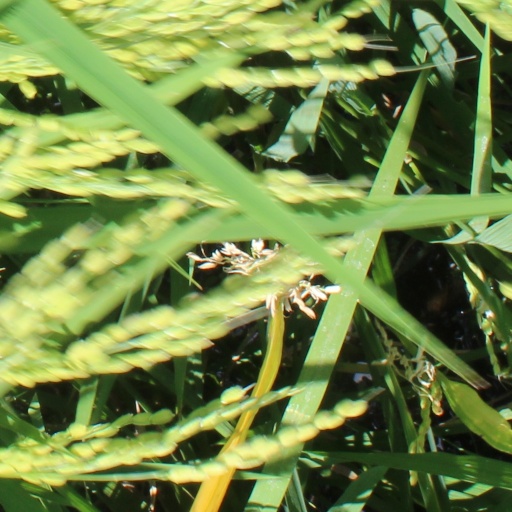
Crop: rice